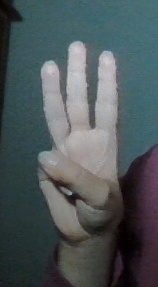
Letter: thaa